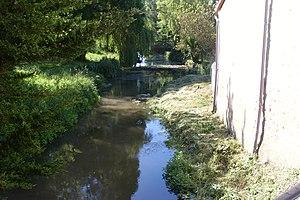
Le Mable à Champigny-sur-Veude
La Mable est une rivière française des deux départements d'Indre-et-Loire et de la Vienne, dans les deux régions Centre-Val de Loire et Nouvelle-Aquitaine, et un affluent gauche de la Veude, c'est-à-dire un sous-affluent de la Loire, par la Vienne.